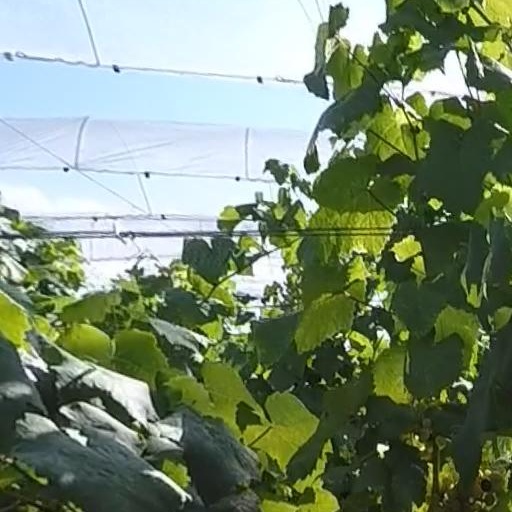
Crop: grape